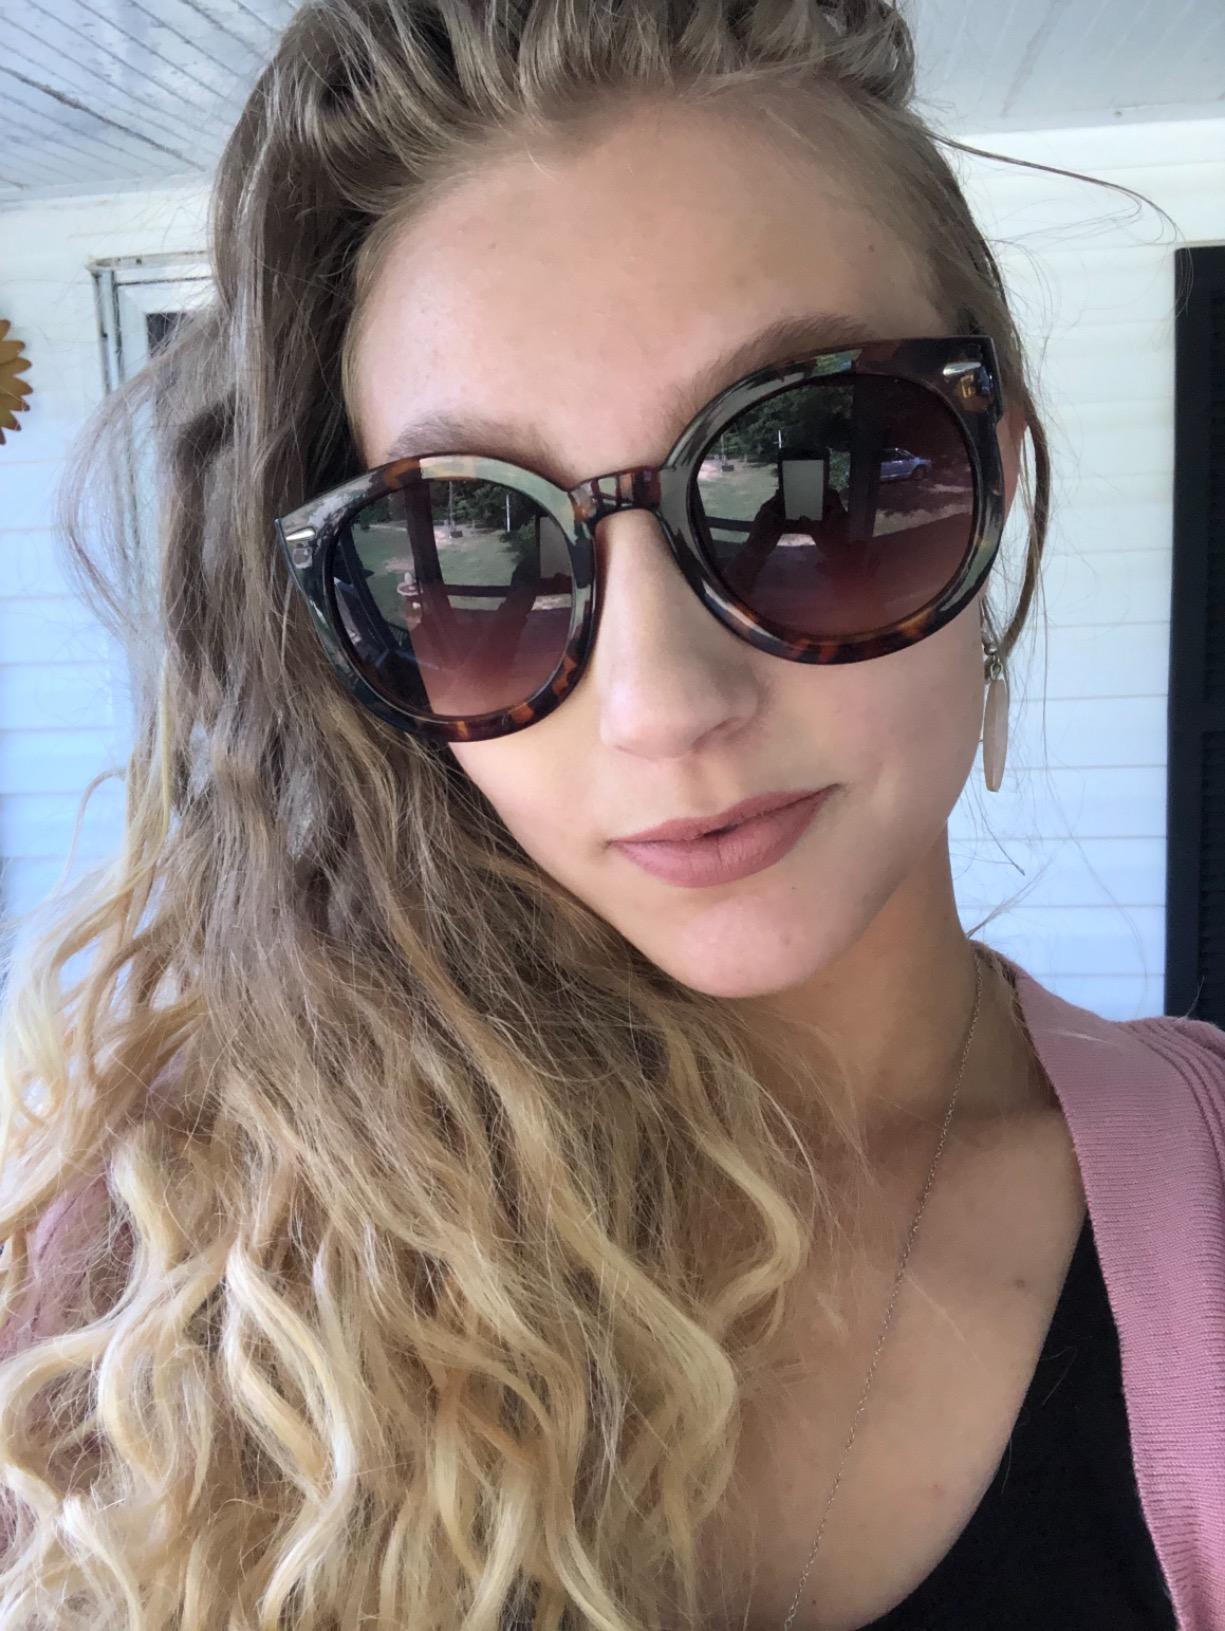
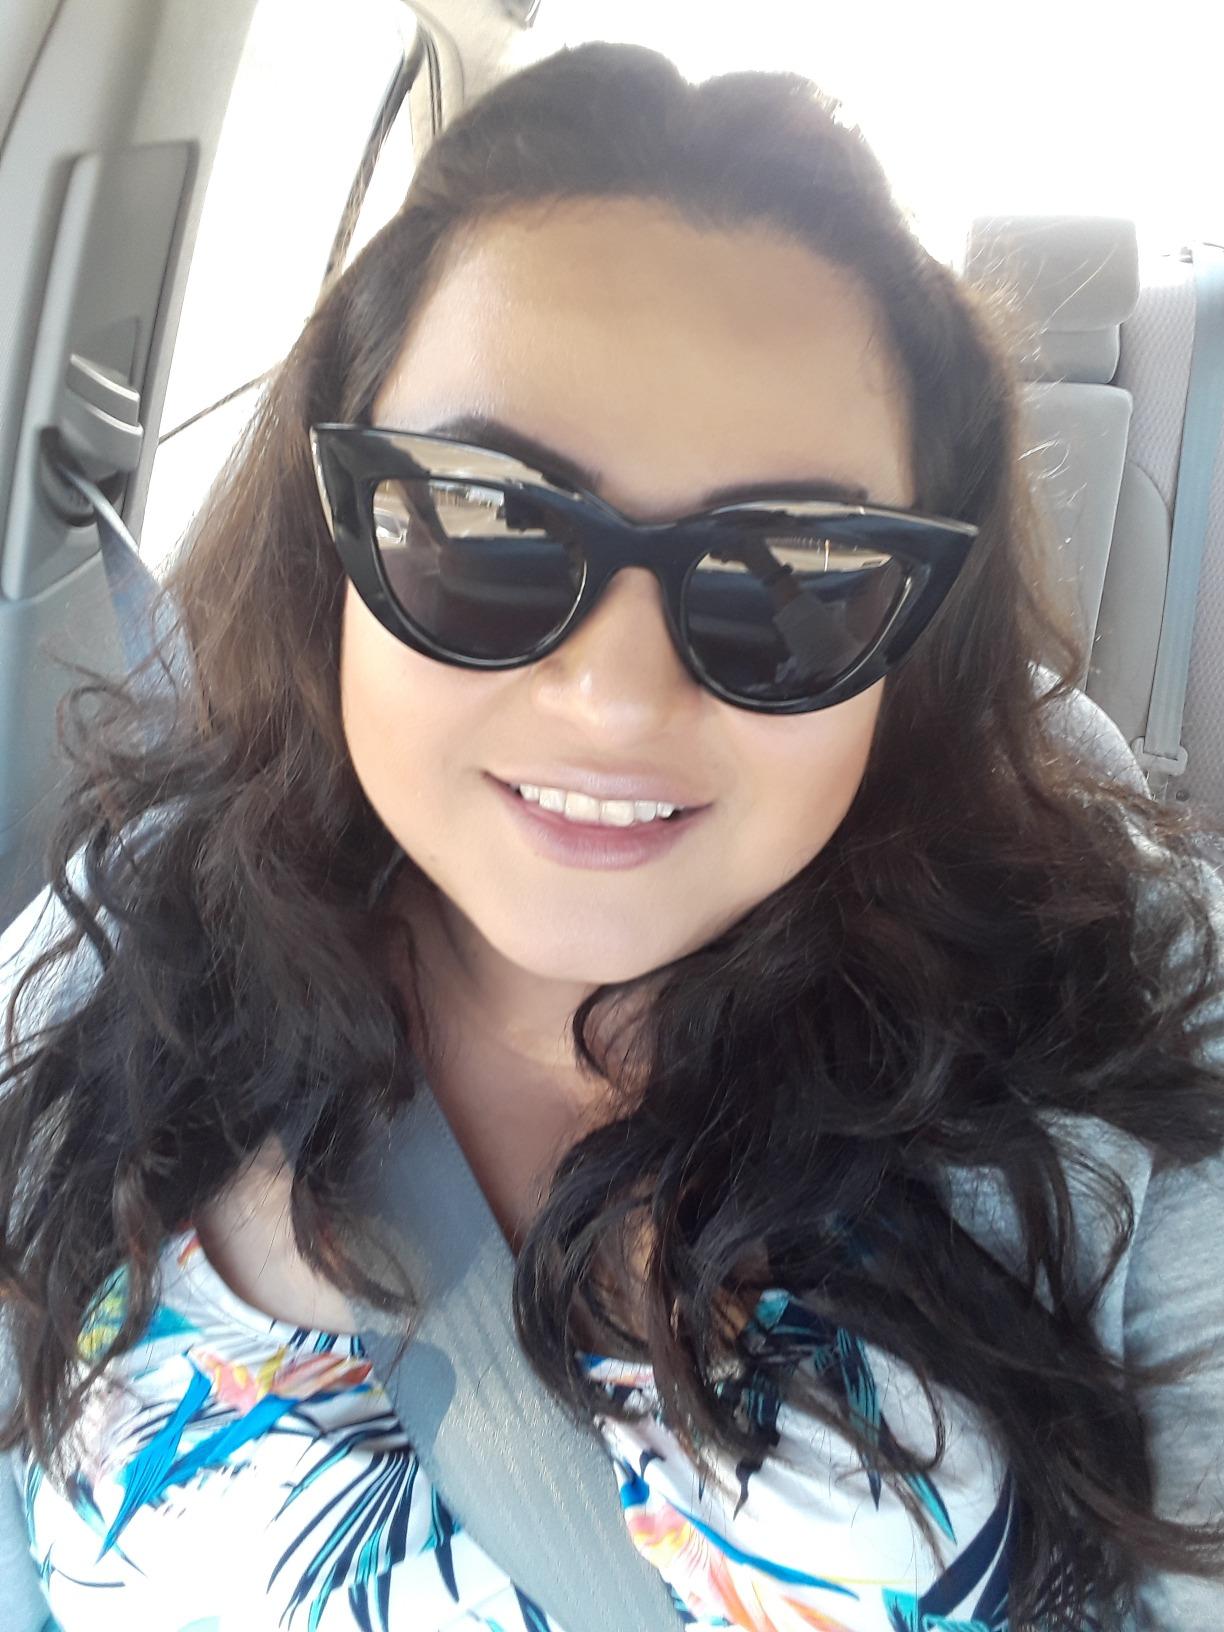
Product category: accessories_sunglasses
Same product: no